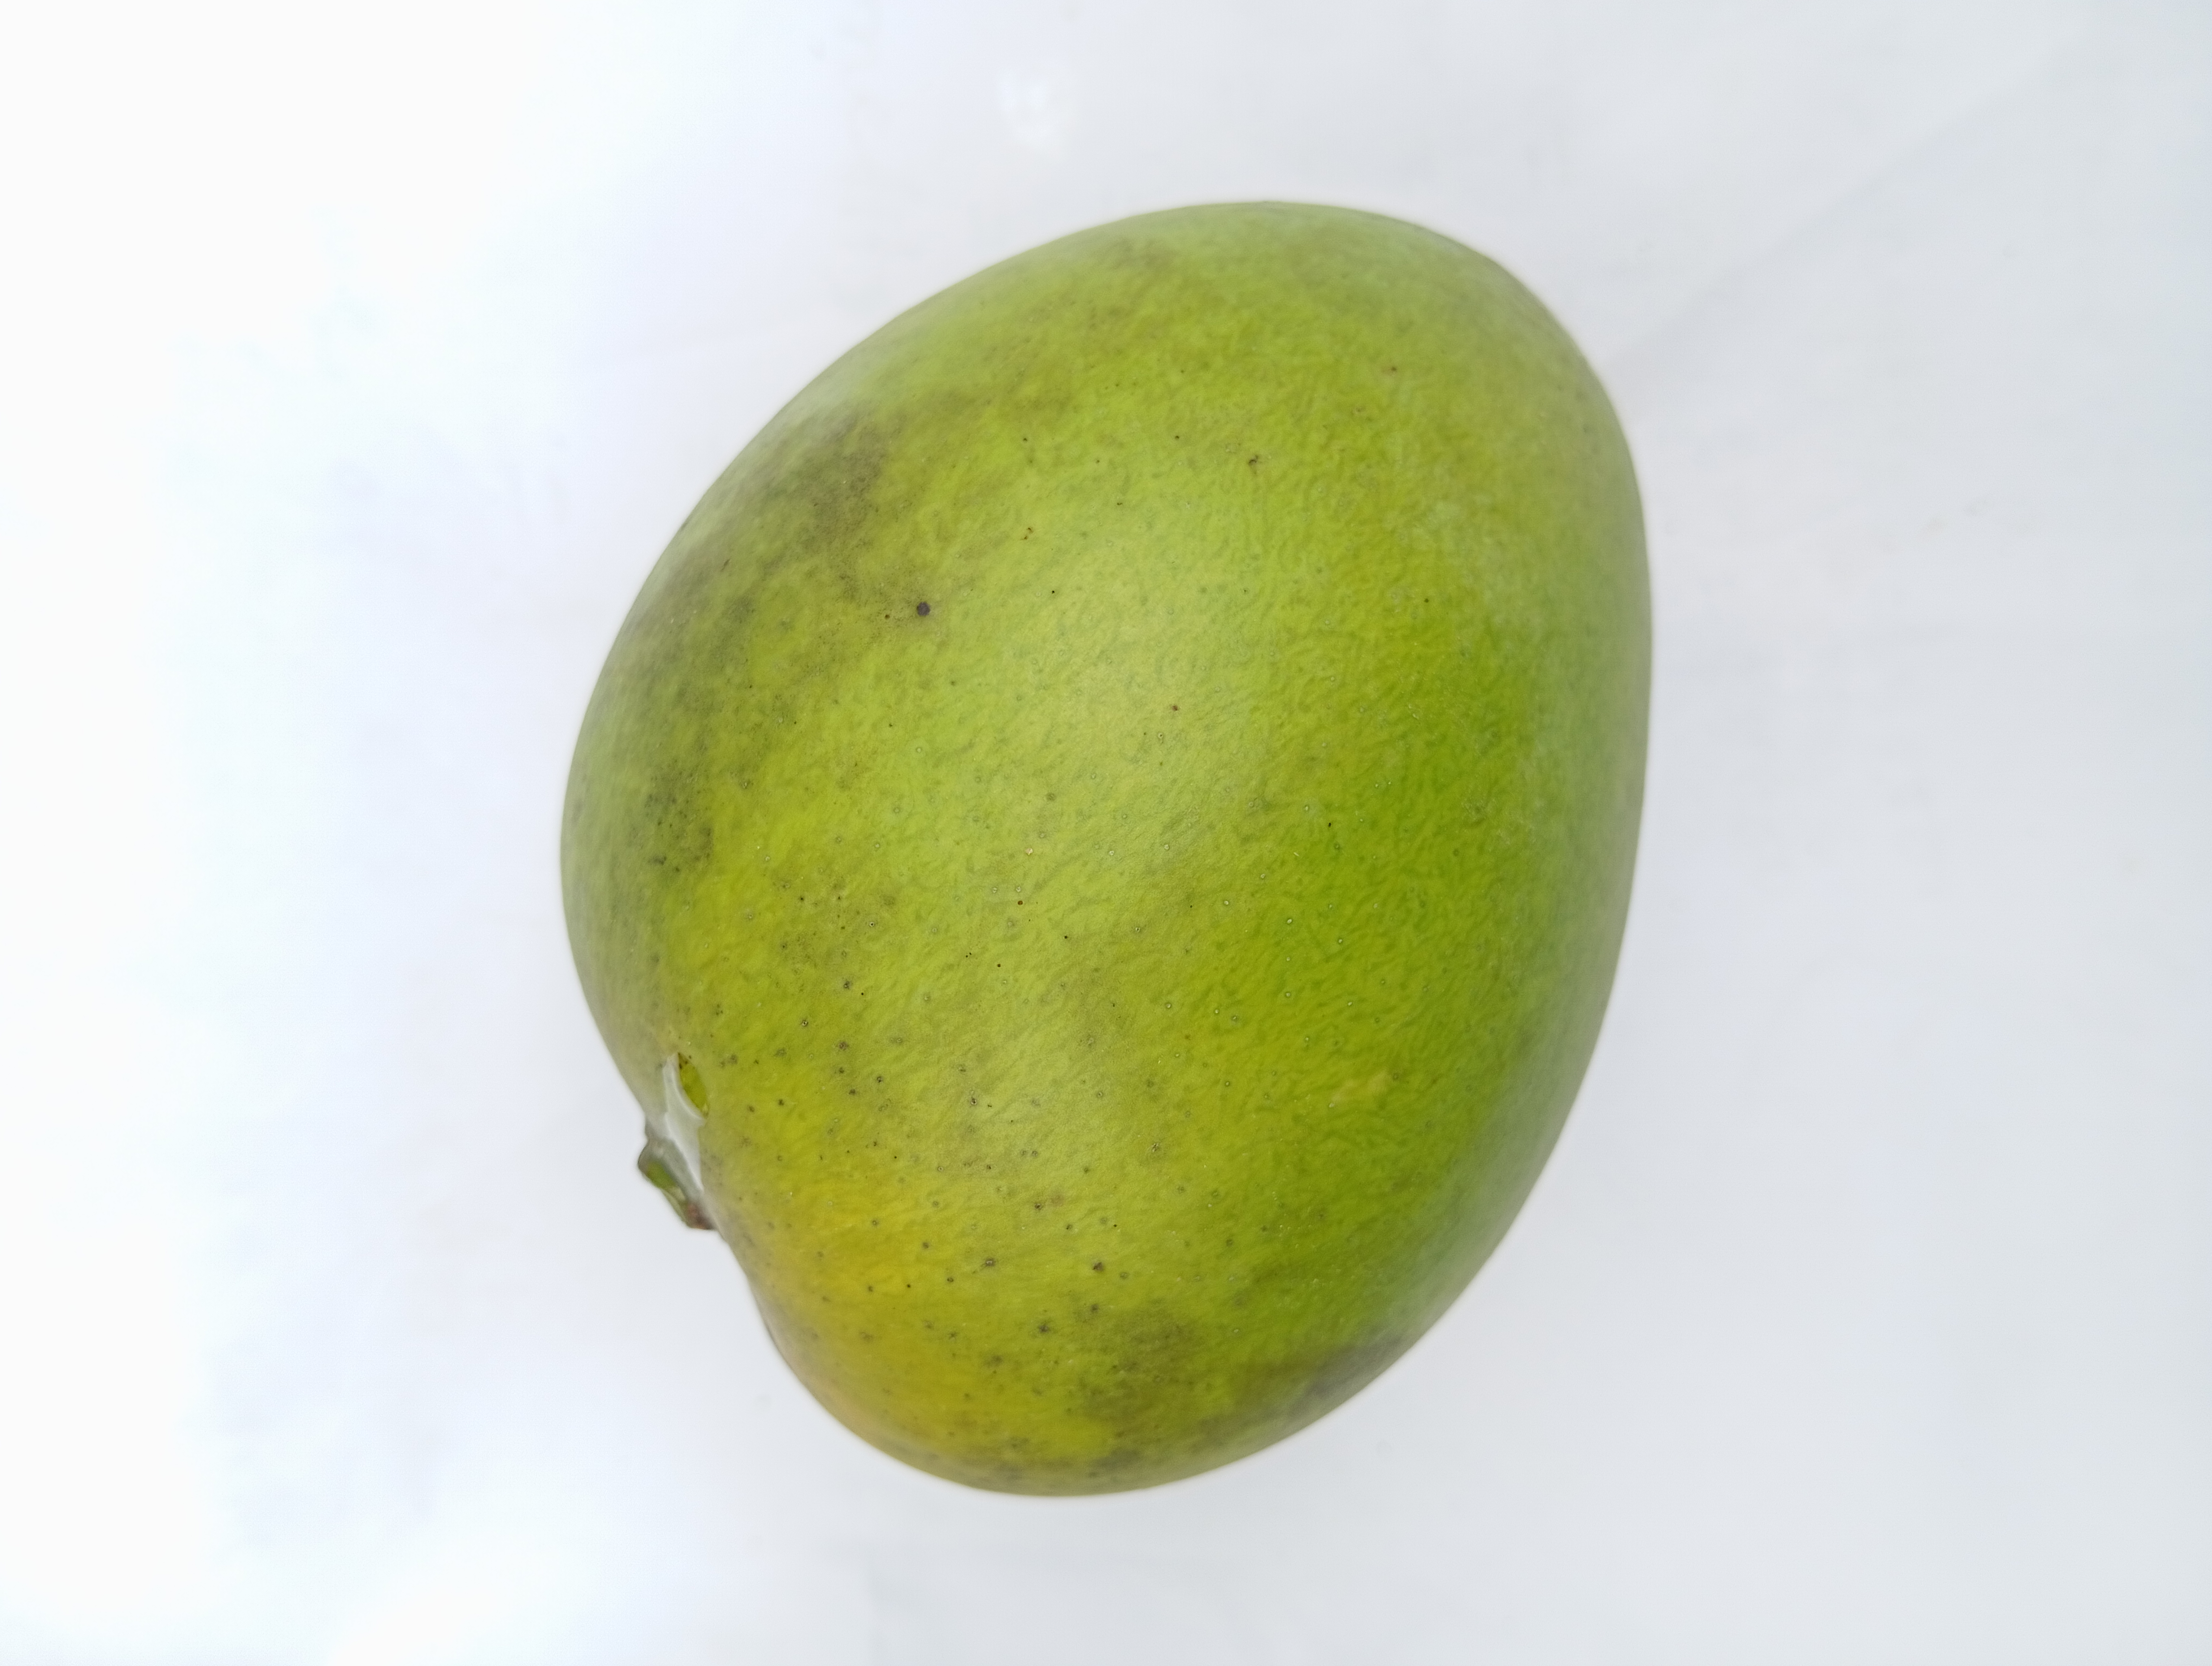
Mango variety: Harivanga